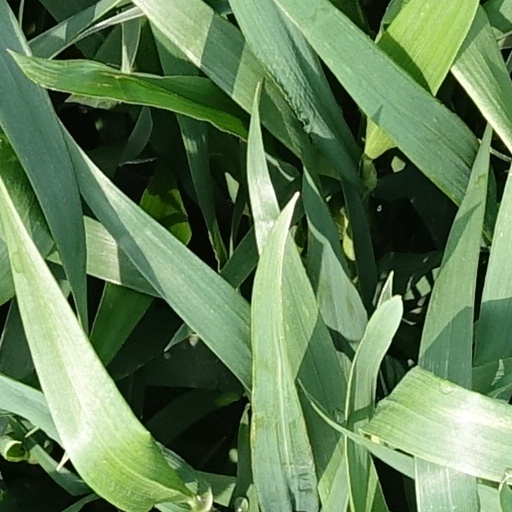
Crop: wheat